Visa policy of Mongolia

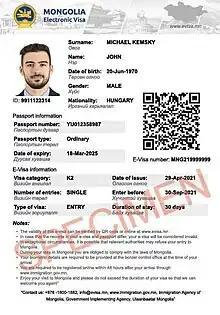

e-Visa have been available since 1 October 2021, and applications will be processed in 3 working days and cost of e-visas varies based on the applicant passport.